Notonecta glauca

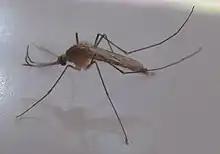
Adult "Culex" mosquito

Mature females, however, will also dive to the bottom of the pond to feed on isopods ("Asellus"), but only in shallow waters. Reaching "Asellus" requires a higher travel cost of energy. This behaviour is not consistent with the optimal foraging theory. It is possible, however, that because mature females are larger than males and immature females, they have a reduced buoyancy and therefore require less energy to capture "Asellus". Also, mature females have a larger abdominal size, which could support a larger air bubble and allow them to remain submerged for longer. However, if the water depth increases, mature females will switch and spend more time at the surface and not feed on "Asellus", as the deep water increases the amount of energy needed for diving and staying submerged.